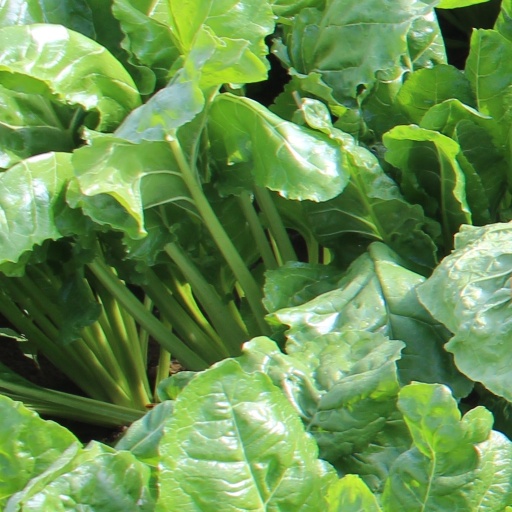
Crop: sugar beet